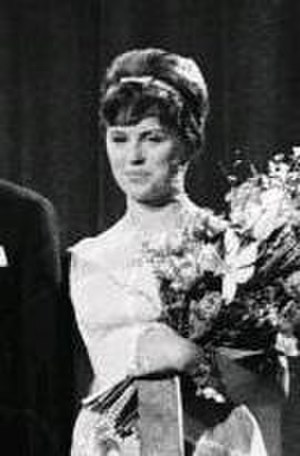
Grethe Ingmann
Grethe Ingmann (1963)
Grethe Ingmann tidl. Grethe Clemmensen var en dansk sangerinde.